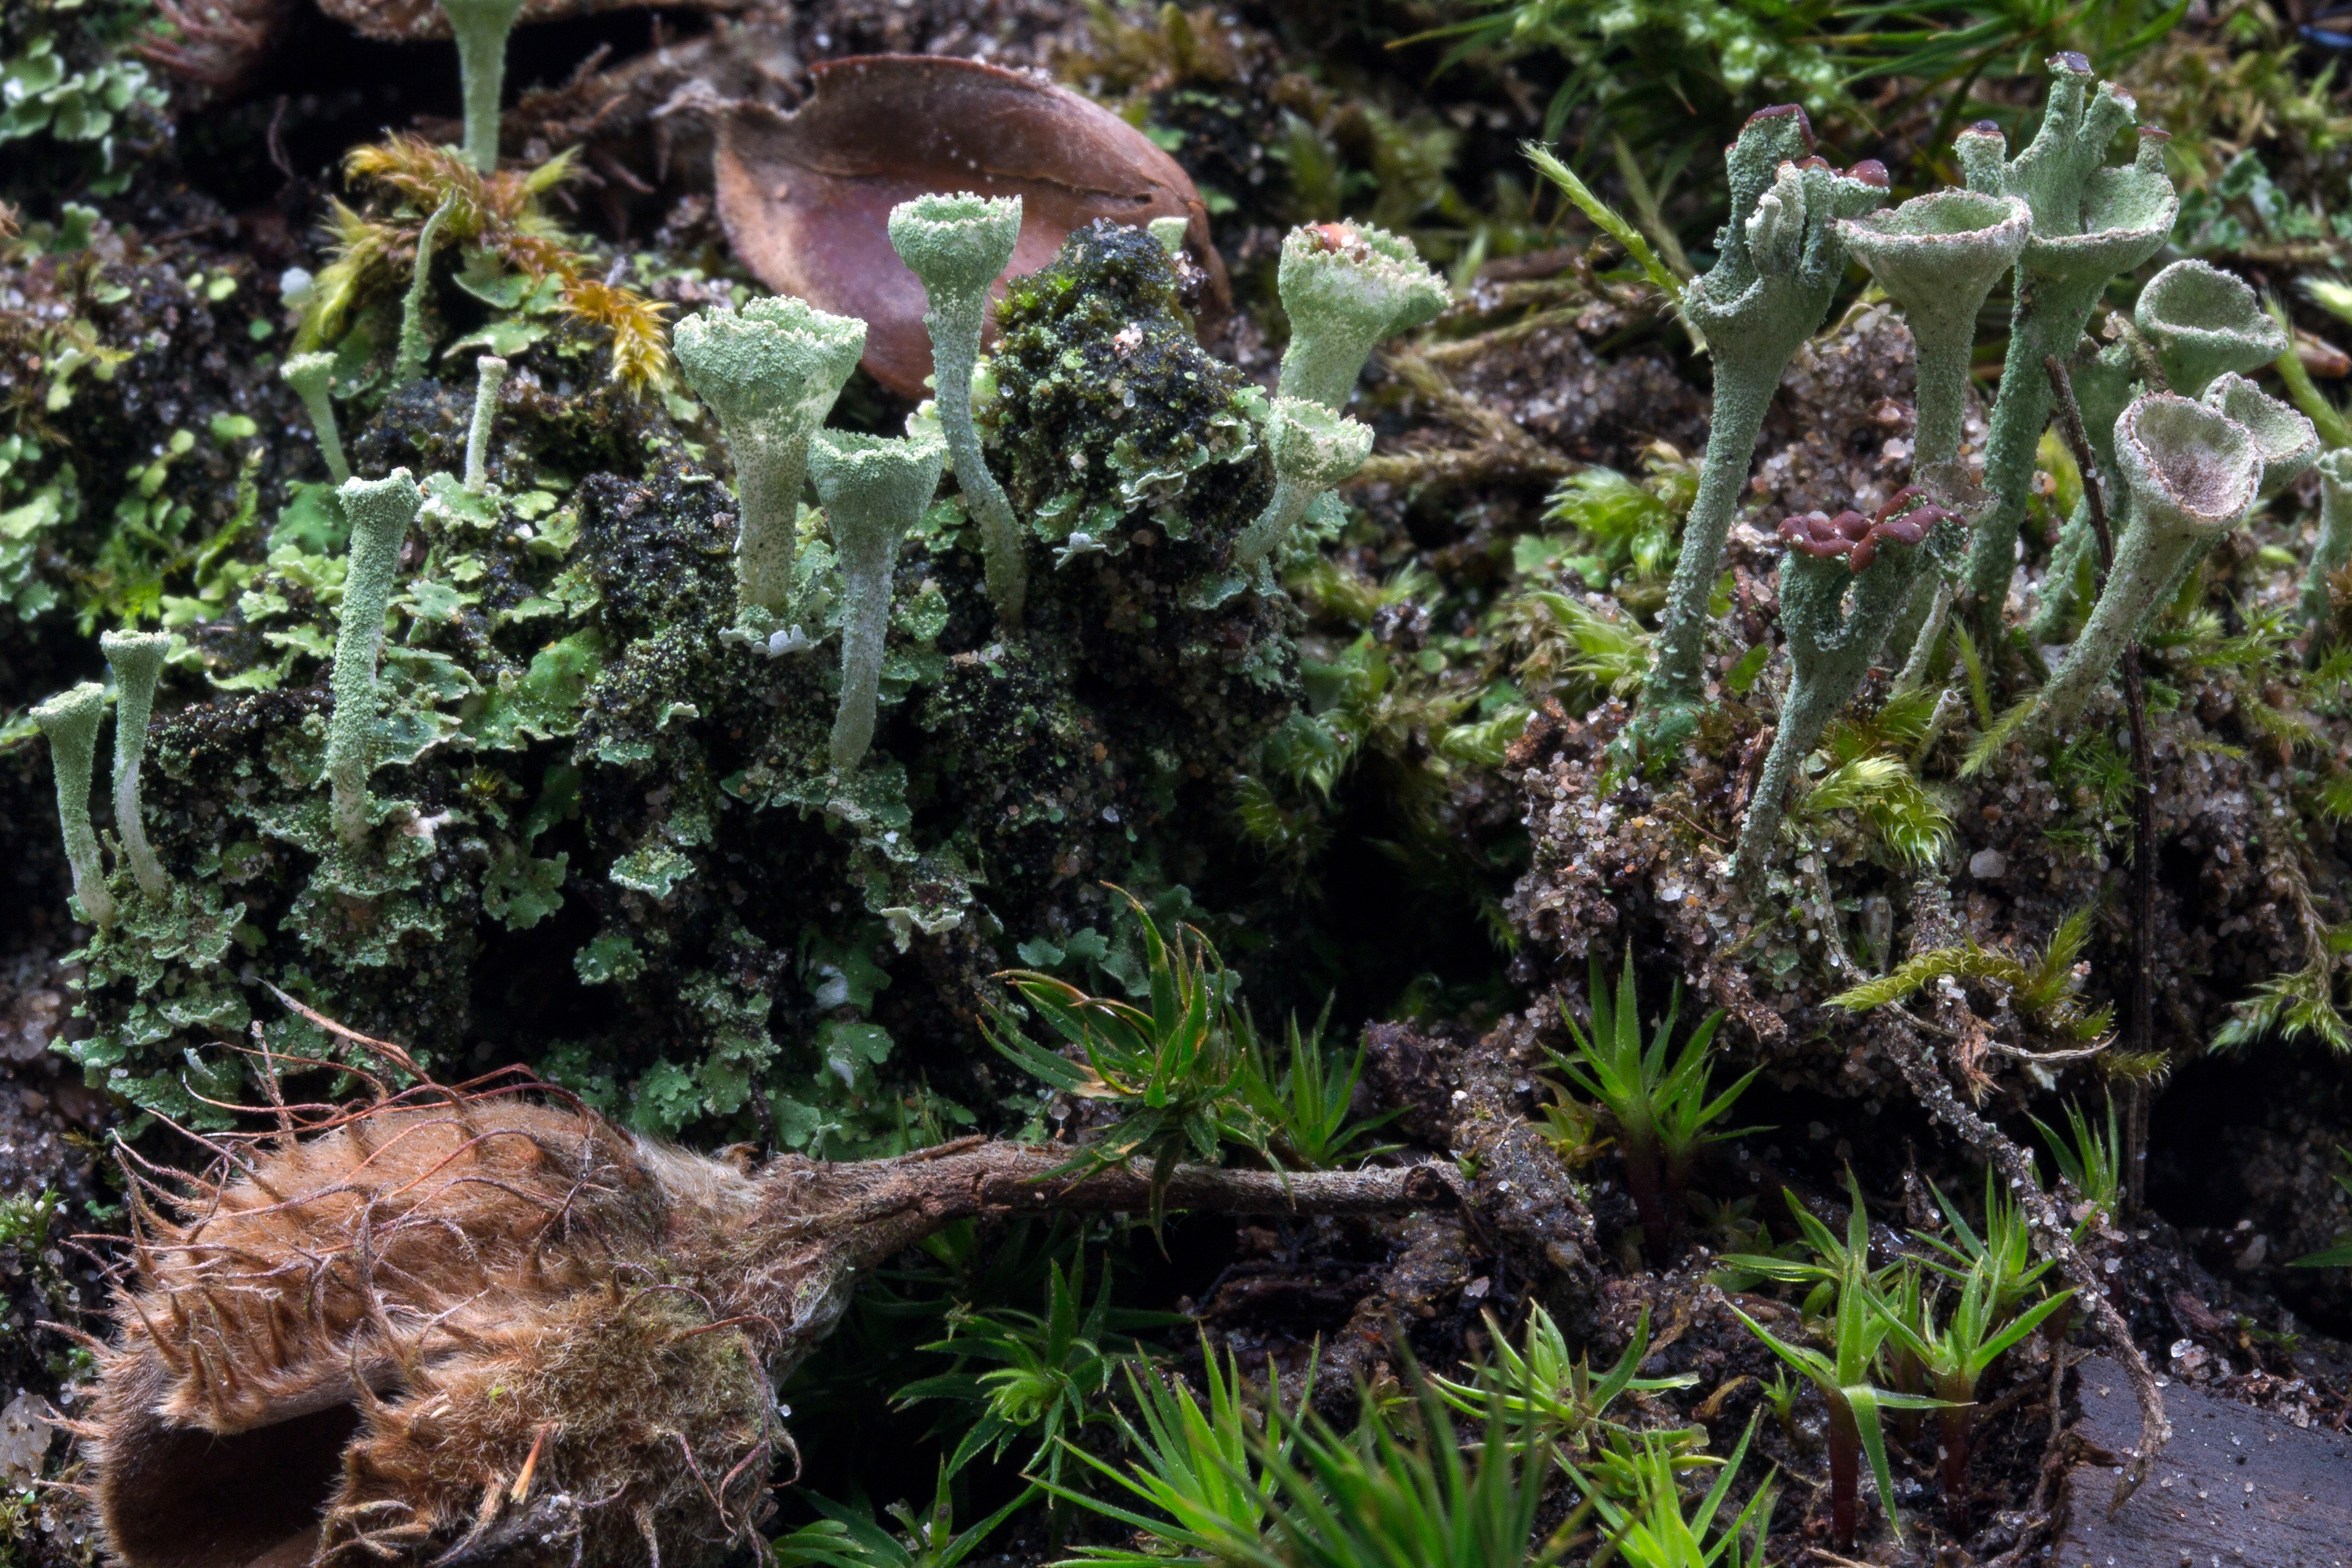
forest, flower, moss, wildlife, green, macro, garden, close, fauna, forest floor, woodland, book nut